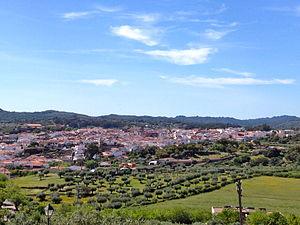
Valencia de Alcántara est une commune d’Espagne, dans la province de Cáceres, communauté autonome d'Estrémadure. Sa devise est « Très noble, antique et loyale Cité ». Elle est située aux confins de l'Espagne et du Portugal sur la route qui mène de Madrid à Lisbonne. La ville fortifiée fait face à celle de Marvão place forte médiévale de l'Alentejo, du district de Portalegre au Portugal.